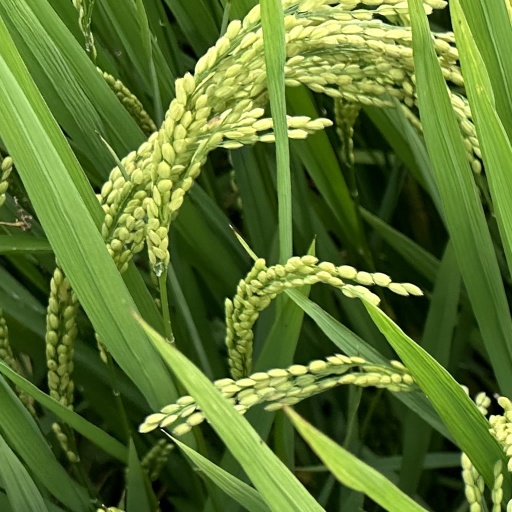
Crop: rice